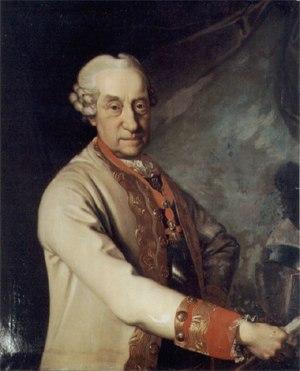
Joseph Maria Friedrich Wilhelm Hollandinus fut prince régent de Saxe-Hildburghausen et feld-maréchal au service de l'Autriche.